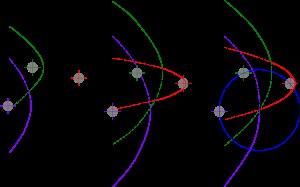
L'algorithme de Fortune est un algorithme pour calculer le diagramme de Voronoï d'un ensemble de points. C'est un algorithme de balayage : une droite balaie l'ensemble de points dans une certaine direction, l'algorithme met à jour la construction, et lorsque tous les points ont été balayés, le diagramme est construit.